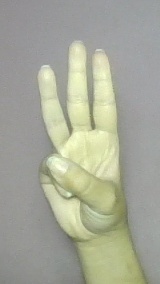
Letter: thaa